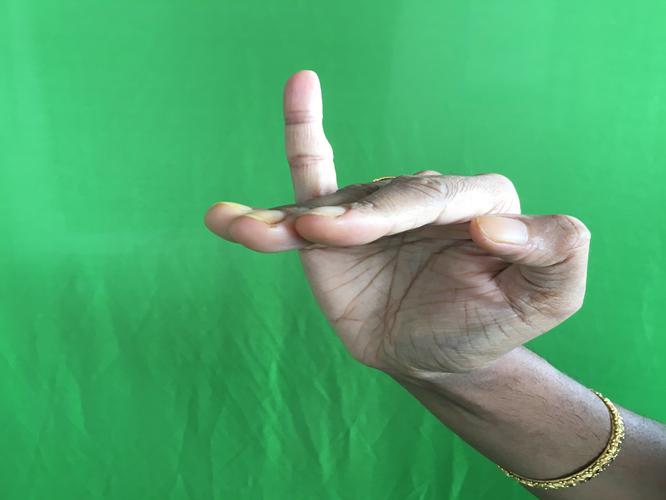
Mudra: Hamsapaksha
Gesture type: double_hand